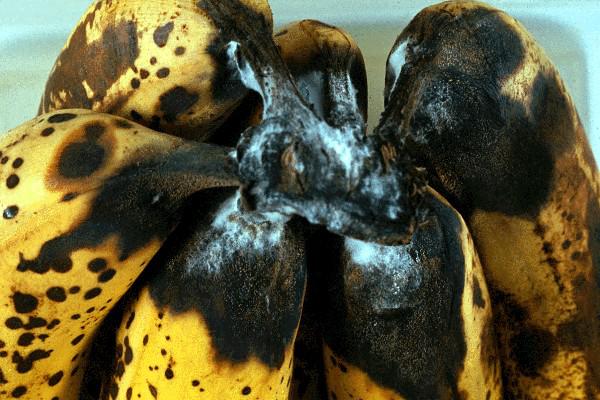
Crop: unknown
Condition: banana_banana_anthracnose